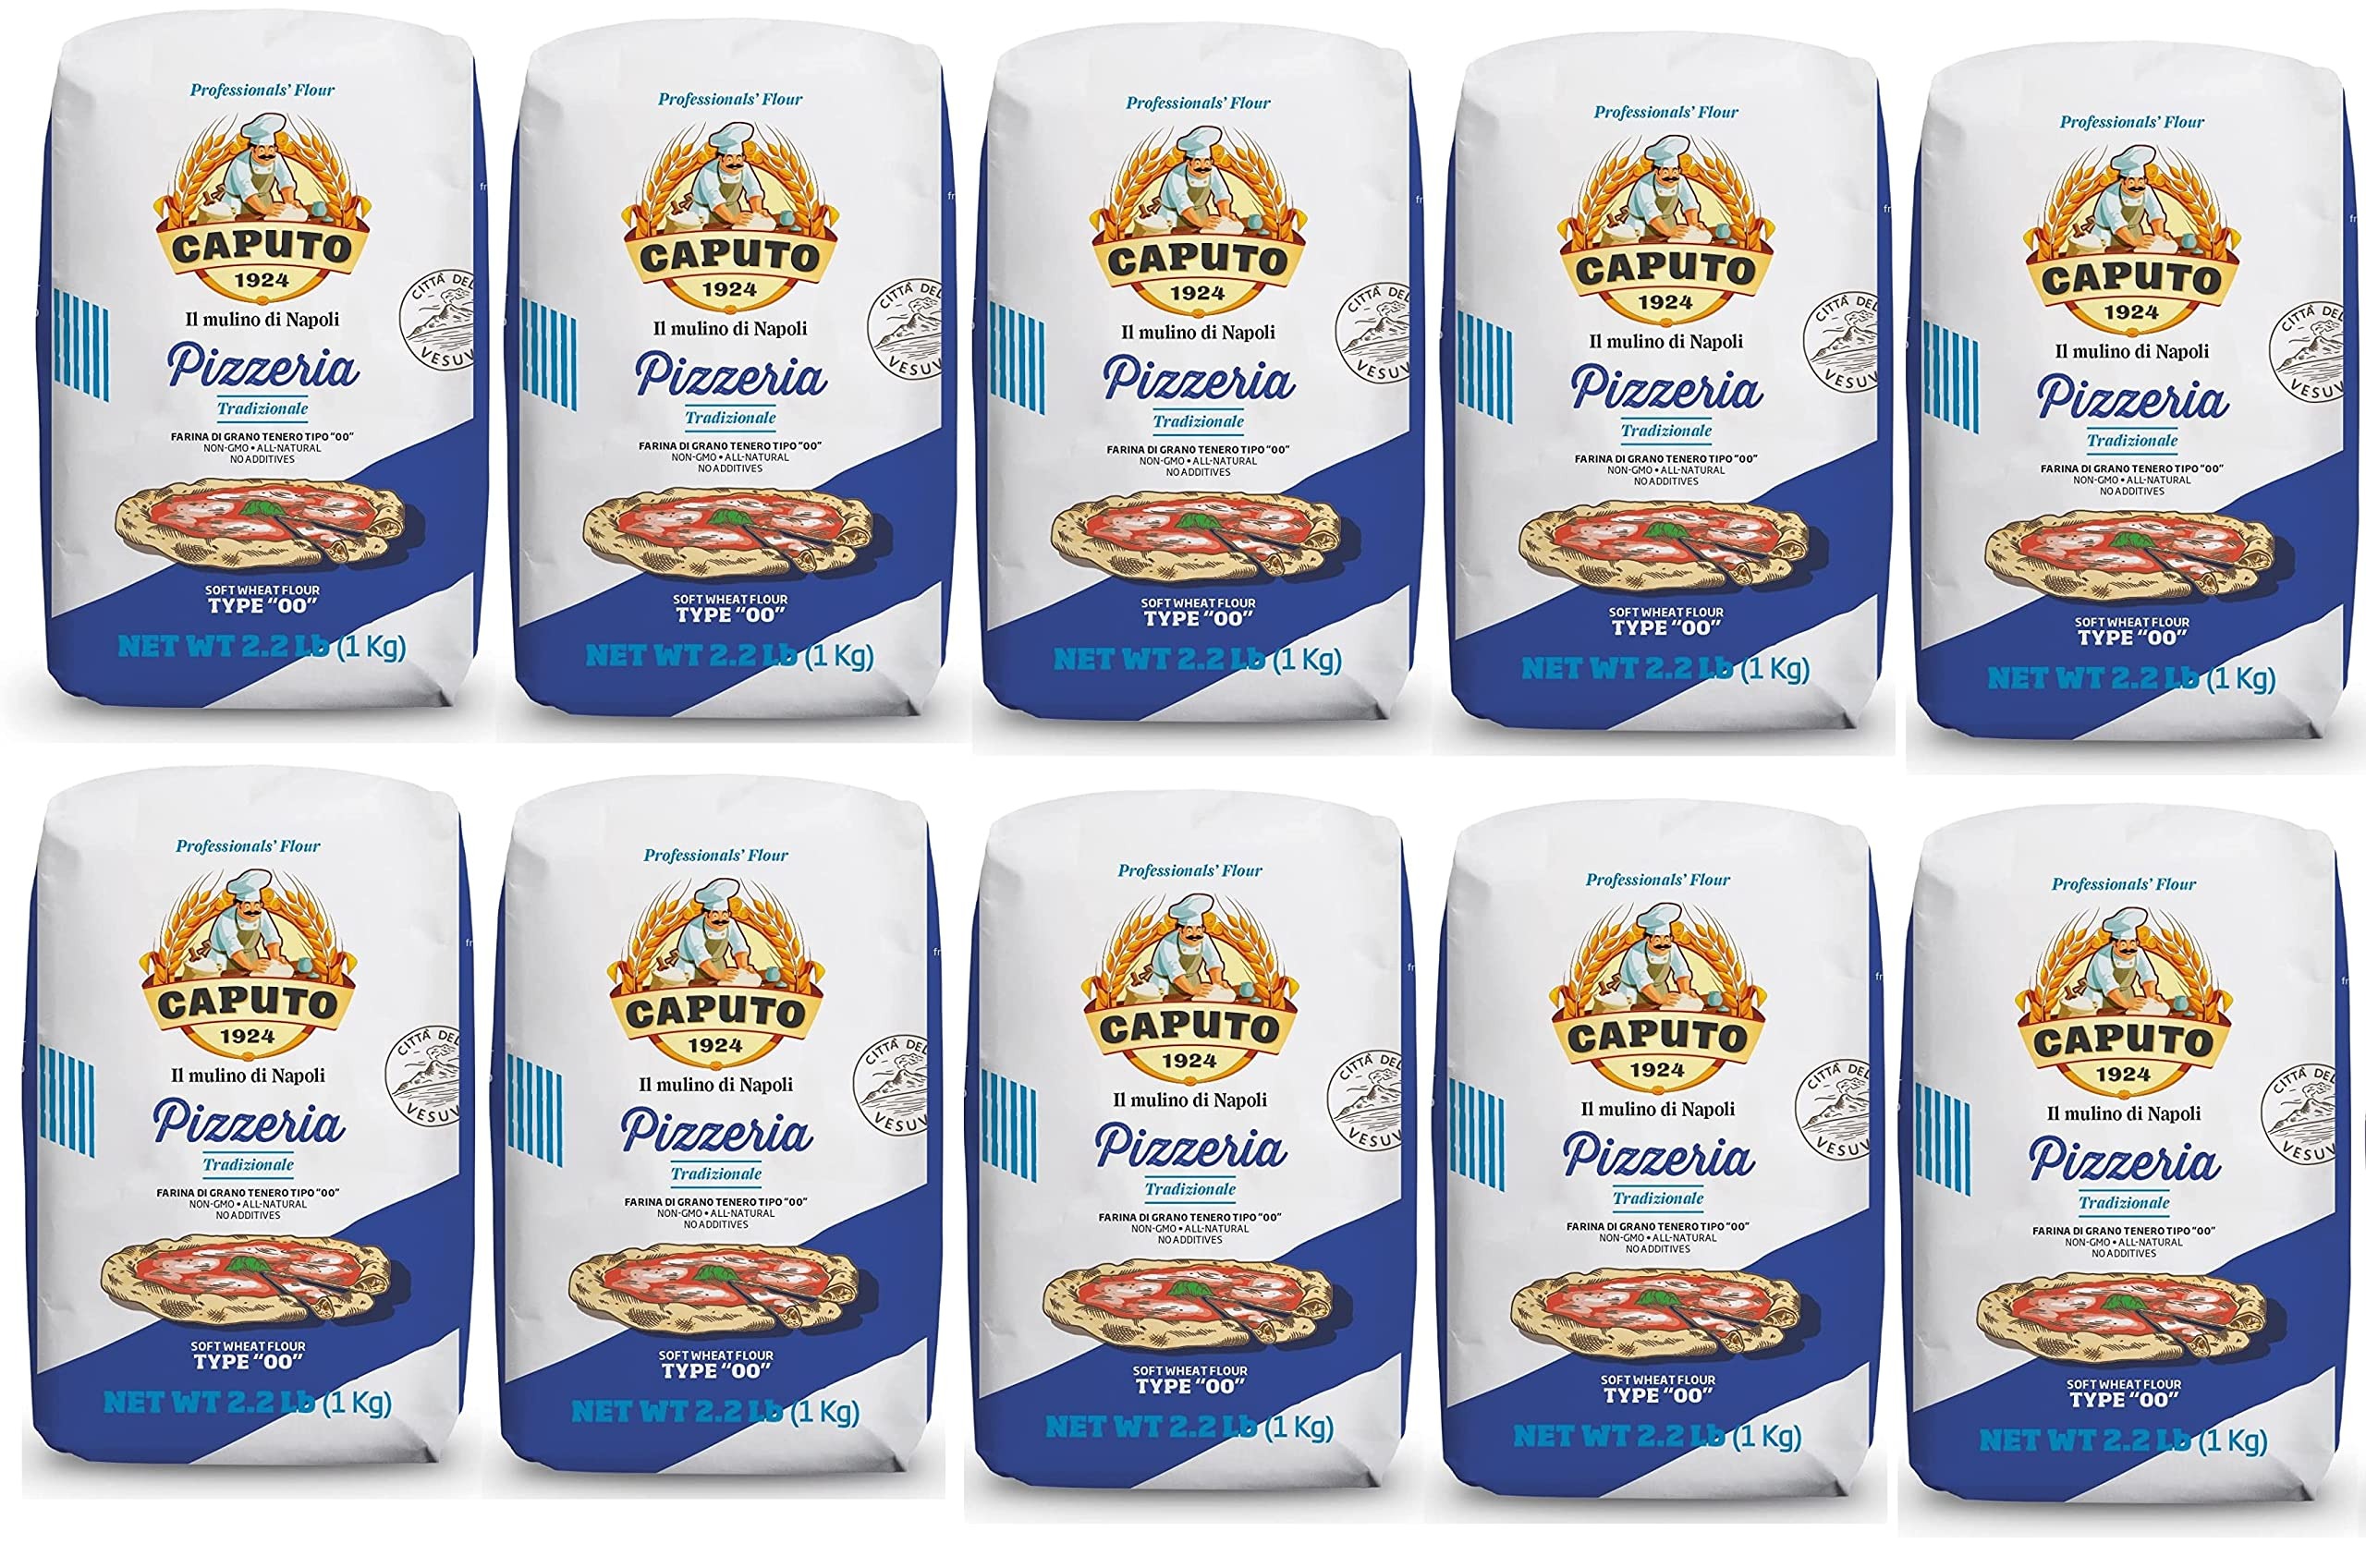
Item Name: Antimo Caputo Pizzeria Blue 00 Italian Flour, Original, 2.2 Pound (Pack of 10)
Bullet Point 1: GREAT VALUE - Includes 10 packs of Pizzeria Blue Flour 2.2 Pounds Each
Bullet Point 2: Professional pizza flour: this 100% wheat flour is a culinary essential, perfect for long fermentation baking. Originating in Italy.
Bullet Point 3: High quality, Made in Naples Italy: our signature product, demanded by maestri pizzaioli all over the world. A flour with elastic, resistant gluten and protein resulting in long-rise dough. Ideal for classic Neapolitan pizza made in high heat wood fired, gas or electric ovens in high temperatures over 700 Degree Farenheit.
Bullet Point 4: Perfect texture: Our flour bakes a soft, flavorful crust for an authentic pizza with bubbles in cornicione. Contains less protein and blended with more Farina Manitoba to give dough more strength.
Bullet Point 5: For home ovens, we recommend using our Red chef's flour which is designed for temperatures under 500 Degrees Farenheit.
Value: 352.7396
Unit: Ounce

Price: 49.99